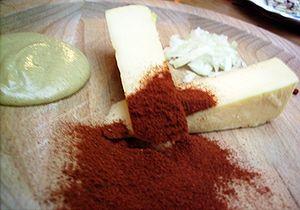
Le Weisslacker, aussi appelé bierkäse, est un type de fromage de lait de vache originaire de l'arrondissement d'Oberallgäu en Allemagne, maintenant connu dans le monde entier. Également produit aux États-Unis, principalement dans le Wisconsin, c'est un fromage piquant et salé à la surface affinée.
La cuisine allemande est une cuisine riche en diversité. Au-delà des stéréotypes concernant la consommation de bière, porc, choux et pommes de terre, elle développe une cuisine aux ingrédients multiples, mariant le sucré et le salé. Elle possède en outre un volet gastronomique et des chefs de renom.
Le fromage est un aliment obtenu à partir de lait coagulé, de produits laitiers ou d'éléments du lait comme le petit-lait ou la crème. Le fromage est fabriqué à partir de lait de vache principalement, mais aussi de brebis, de chèvre, de bufflonne ou d'autres mammifères.